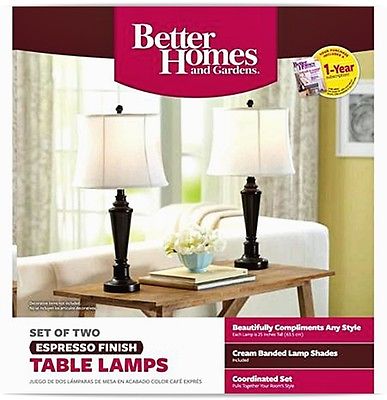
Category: lamp